Bohdan Krawchenko

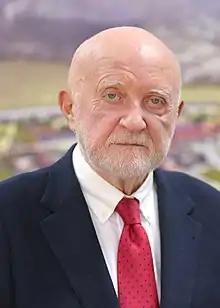
Bohdan Krawchenko (2022)

Bohdan Krawchenko (born 29 December 1946) is the former director of the Canadian Institute of Ukrainian Studies of the University of Alberta, Canada. and former vice-rector of the National Academy for Public Administration under the President of Ukraine in Kyiv, Ukraine.